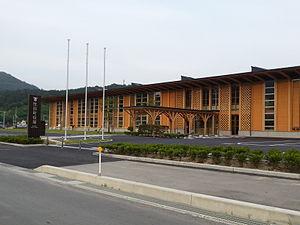
Sumita est un bourg du district de Kesen, dans la préfecture d'Iwate, au Japon.